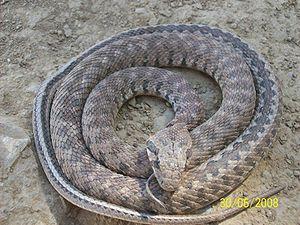
Hemorrhois ravergieri est une espèce de serpents de la famille des Colubridae.